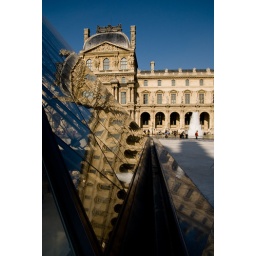
View of a Louvre building reflected in the glass